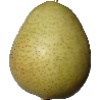
Label: Pear 1